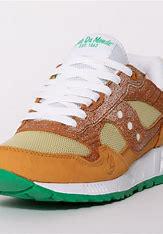
Brand: Saucony
Model: Shadow 5000